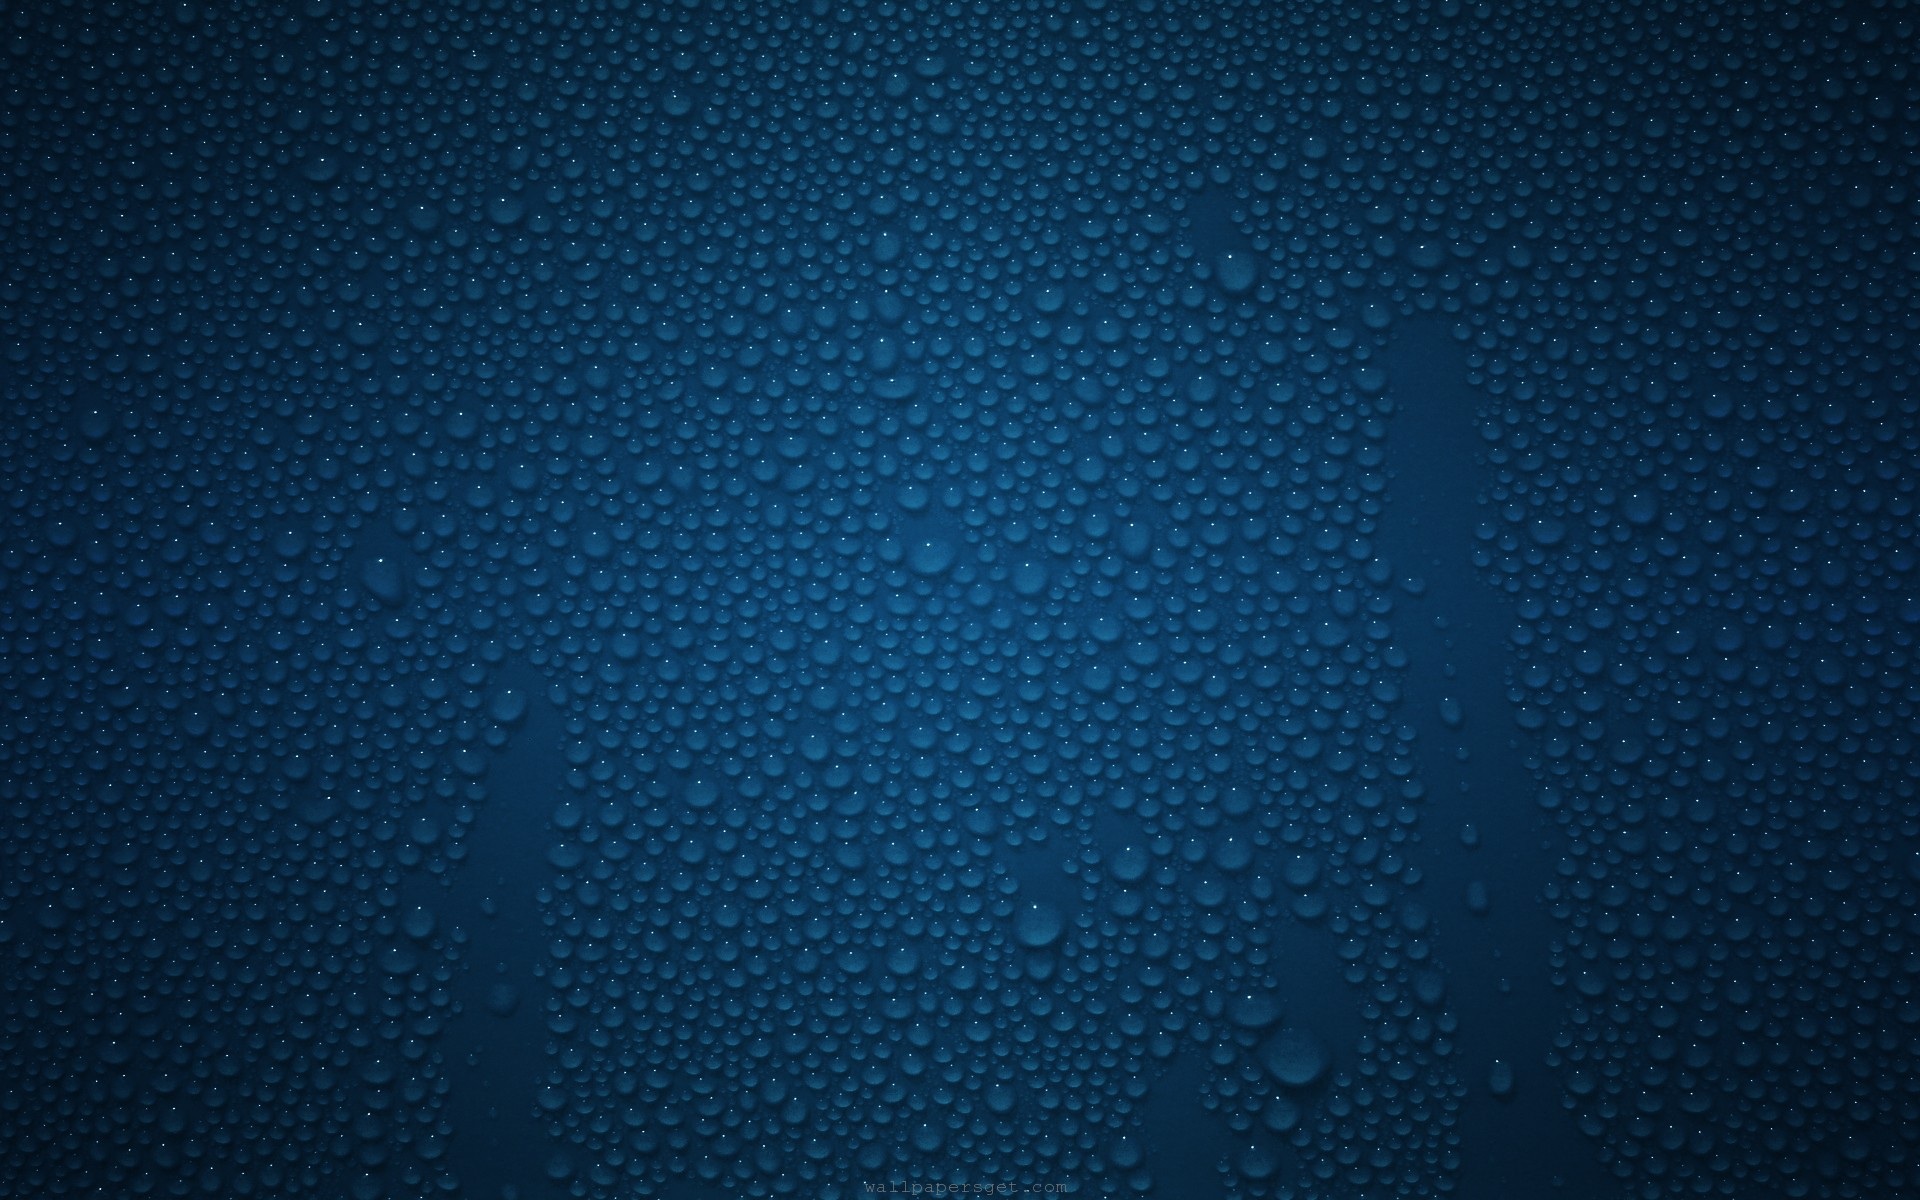
water, drop, sky, texture, wall, line, color, blue, circle, font, background, text, drops, shape, screenshot, condense, computer wallpaper